Blade of the Immortal (2019 TV series)

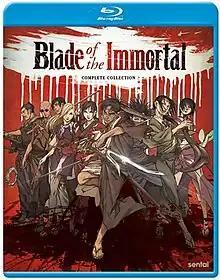
Cover of the complete Blu-ray collection released by Sentai Filmworks on January 19, 2021.

is an anime television series based on the manga series of the same name created by Hiroaki Samura. The series is set in Japan during the mid-Tokugawa Shogunate period and follows the cursed samurai Manji, who has to kill 1000 evil men in order to regain his mortality.